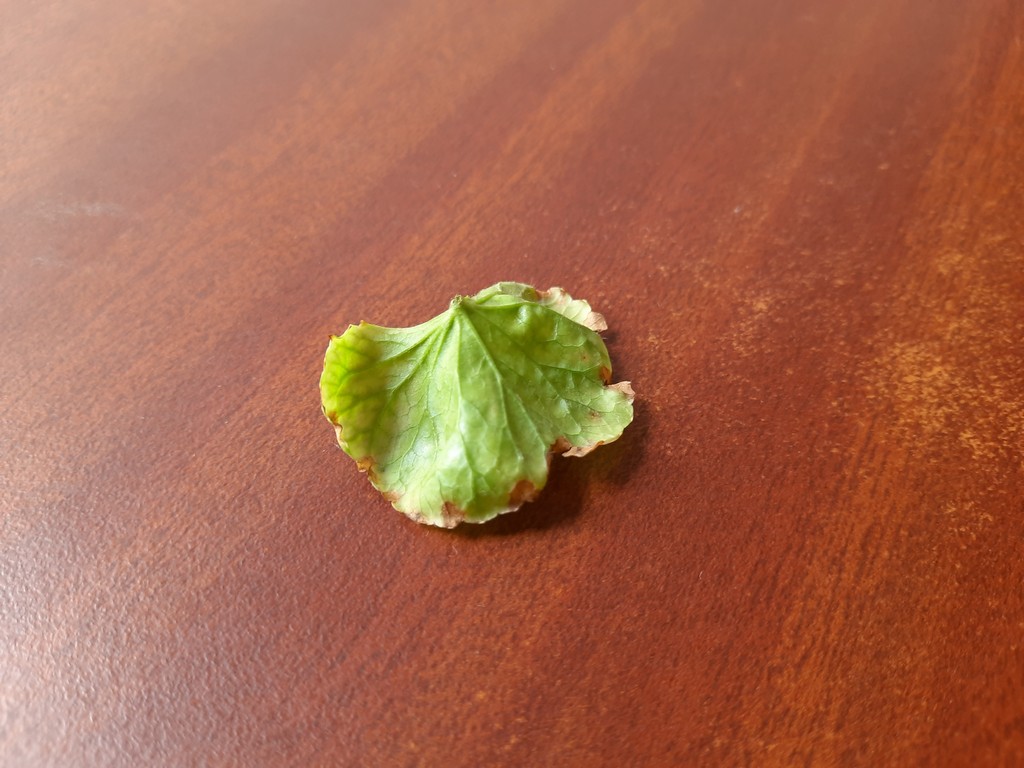
Label: Unhealthy